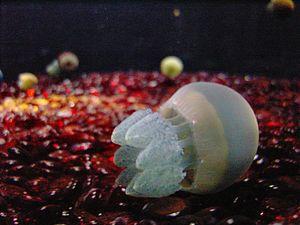
Catostylus est un genre de méduses de la famille des Catostylidae.
Les Catostylidés forment une famille de méduses appartenant à l'ordre Rhizostomeae.